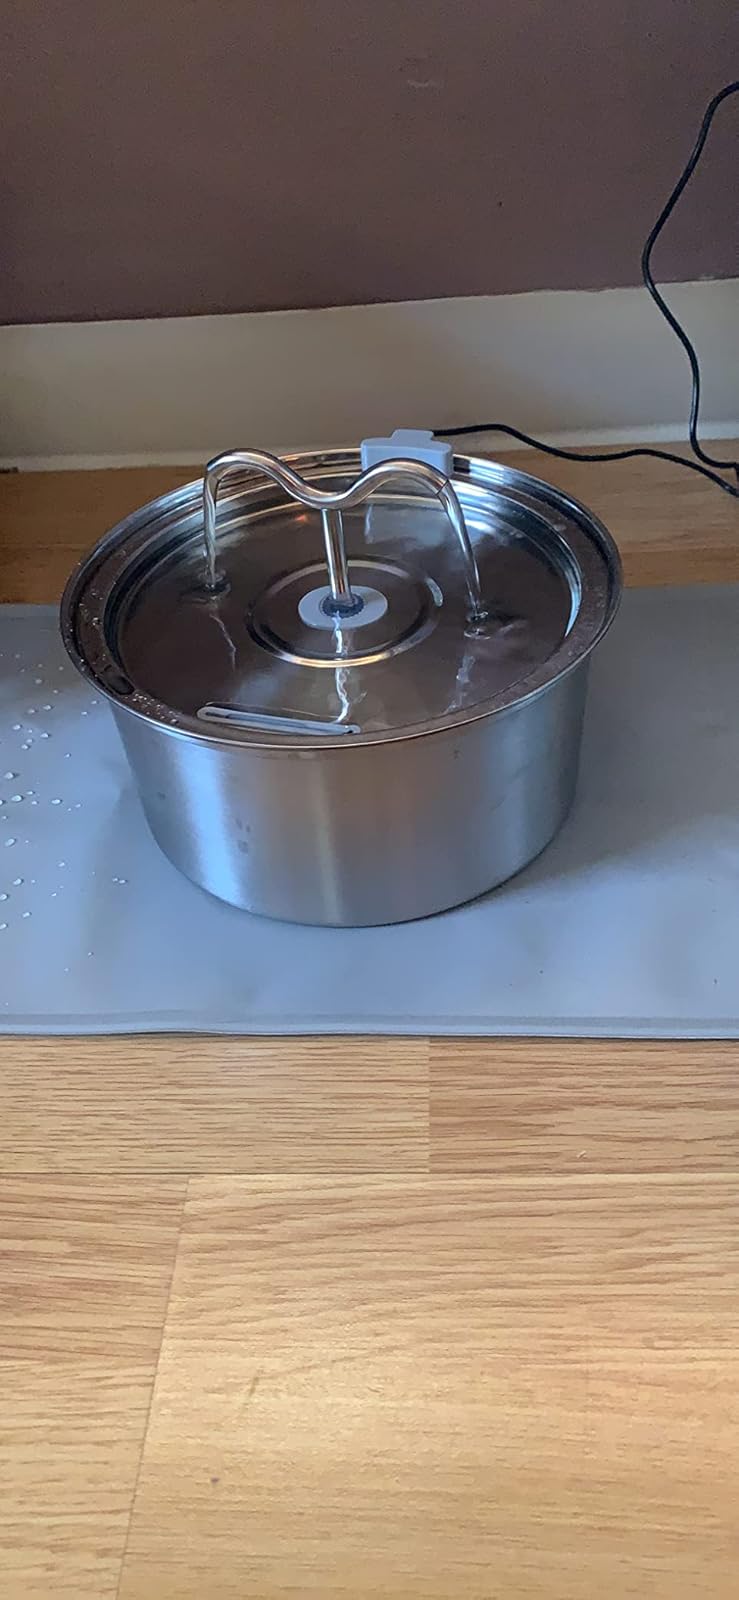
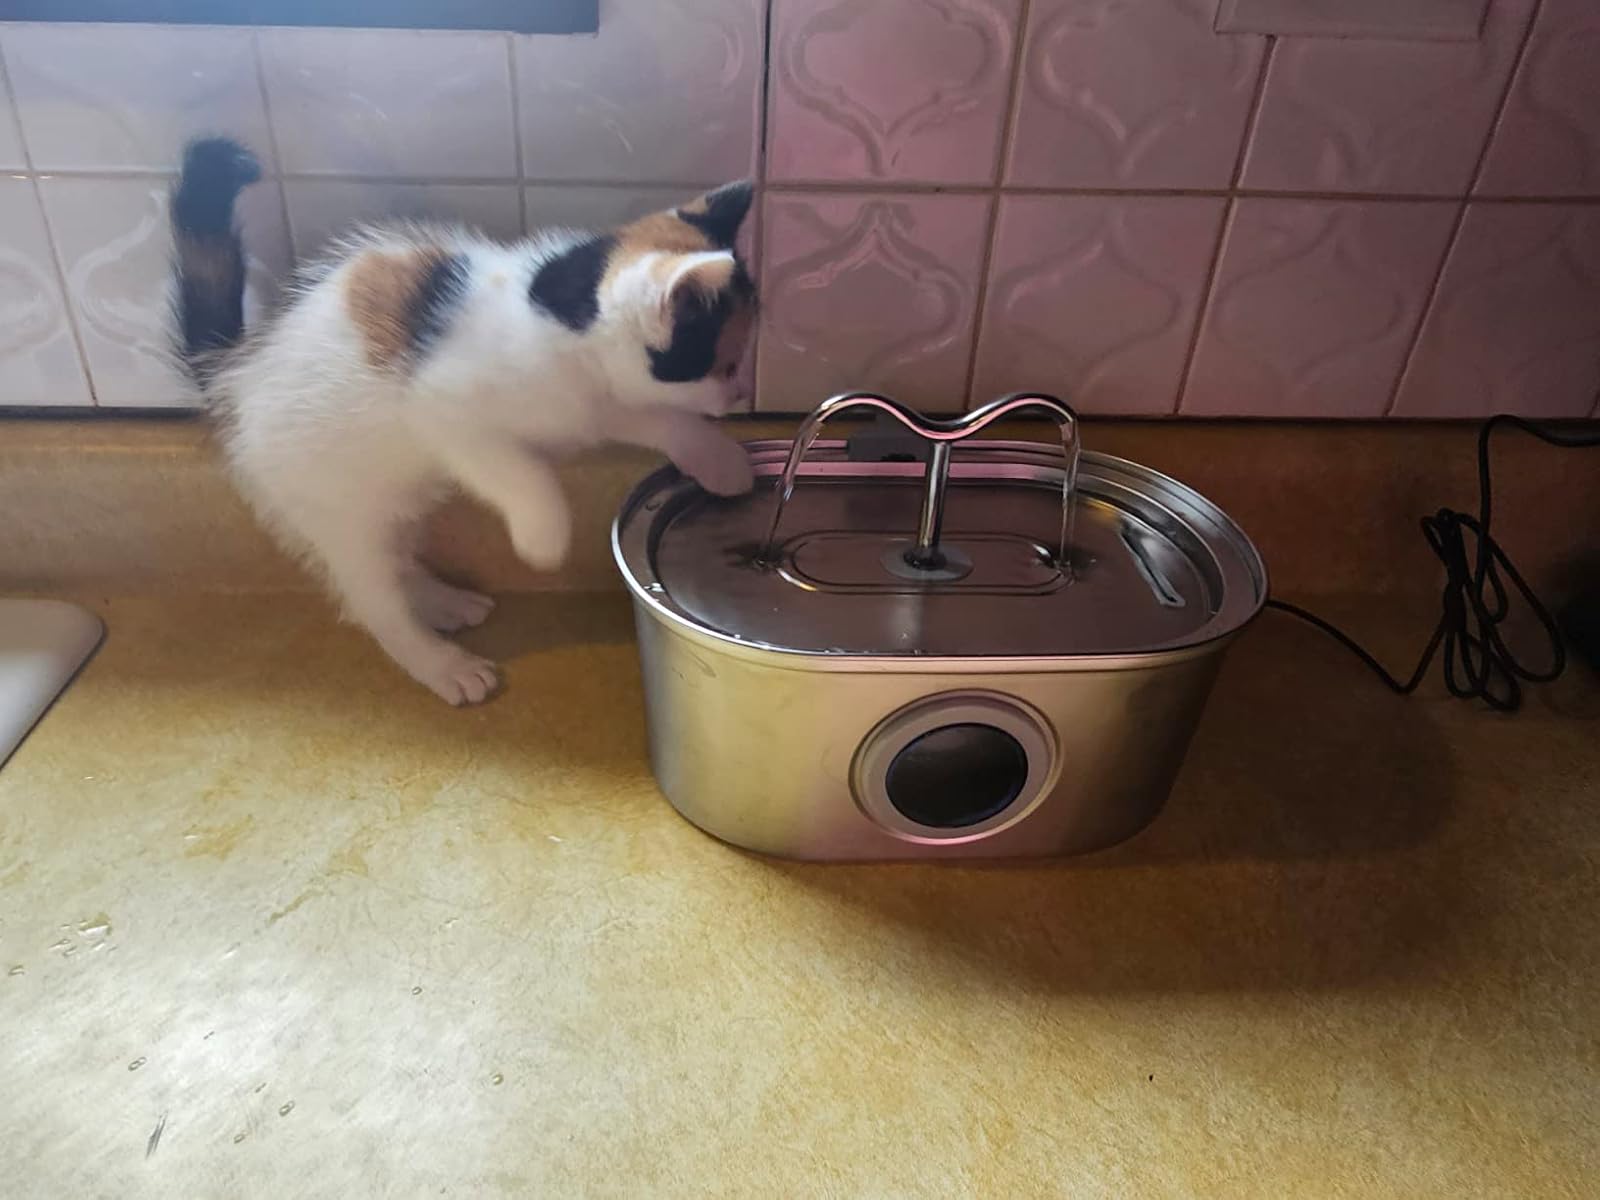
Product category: items_bowl
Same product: no